Flamingo Beach

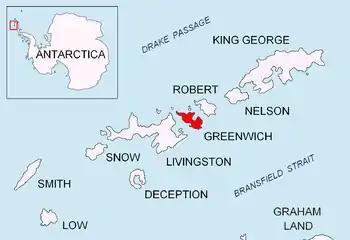
Location of Greenwich Island in the South Shetland Islands

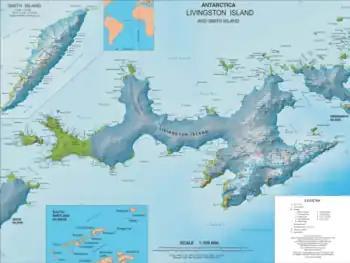
Topographic map of Livingston Island area featuring Flamingo Beach

Flamingo Beach is the beach on Drake Passage extending 2.6 km in east-west direction and 600 m wide, situated on the north coast of Greenwich Island in the South Shetland Islands, Antarctica. Snow-free in summer, it is bounded by Terimer Point to the west, Orión Passage to the north, Agüedo Point to the east, Quito Glacier to the southeast and Teteven Glacier to the southwest. Proteus Lake is situated in the central part of the beach and Nereid Lake lies near its eastern end. The area was visited by early 19th century sealers.